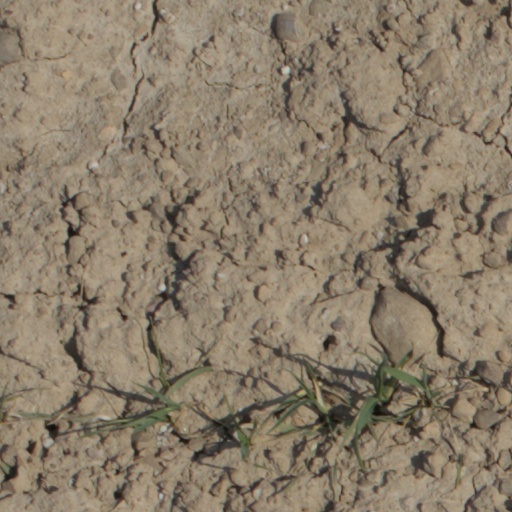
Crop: wheat